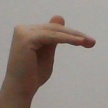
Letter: khaa